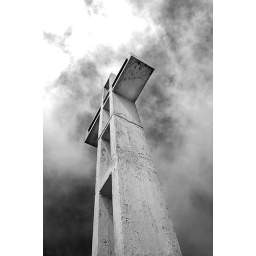
A black and white shot of the cross at Mt. Solidad monument located in La Jolla, California.